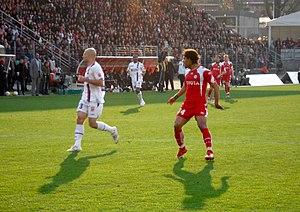
La saison 2006-2007 du Valenciennes FC est celle de la remontée du club en Ligue 1.
La saison 2006-2007 de l'Olympique lyonnais est la cinquante-septième de l'histoire du club. Elle débute alors que l'OL a remporté un nouveau titre de champion de France lors de la saison précédente. Gérard Houllier effectue sa seconde saison en tant qu'entraîneur et fixe comme objectif de remporter un nouveau titre synonyme d'une sixième victoire d'affilée et donc d'un record dans le Championnat de France. Le club est par ailleurs engagé en Ligue des champions, dans les deux coupes nationales et joue la finale du Trophée des champions.